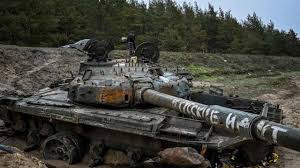
Label: Tank